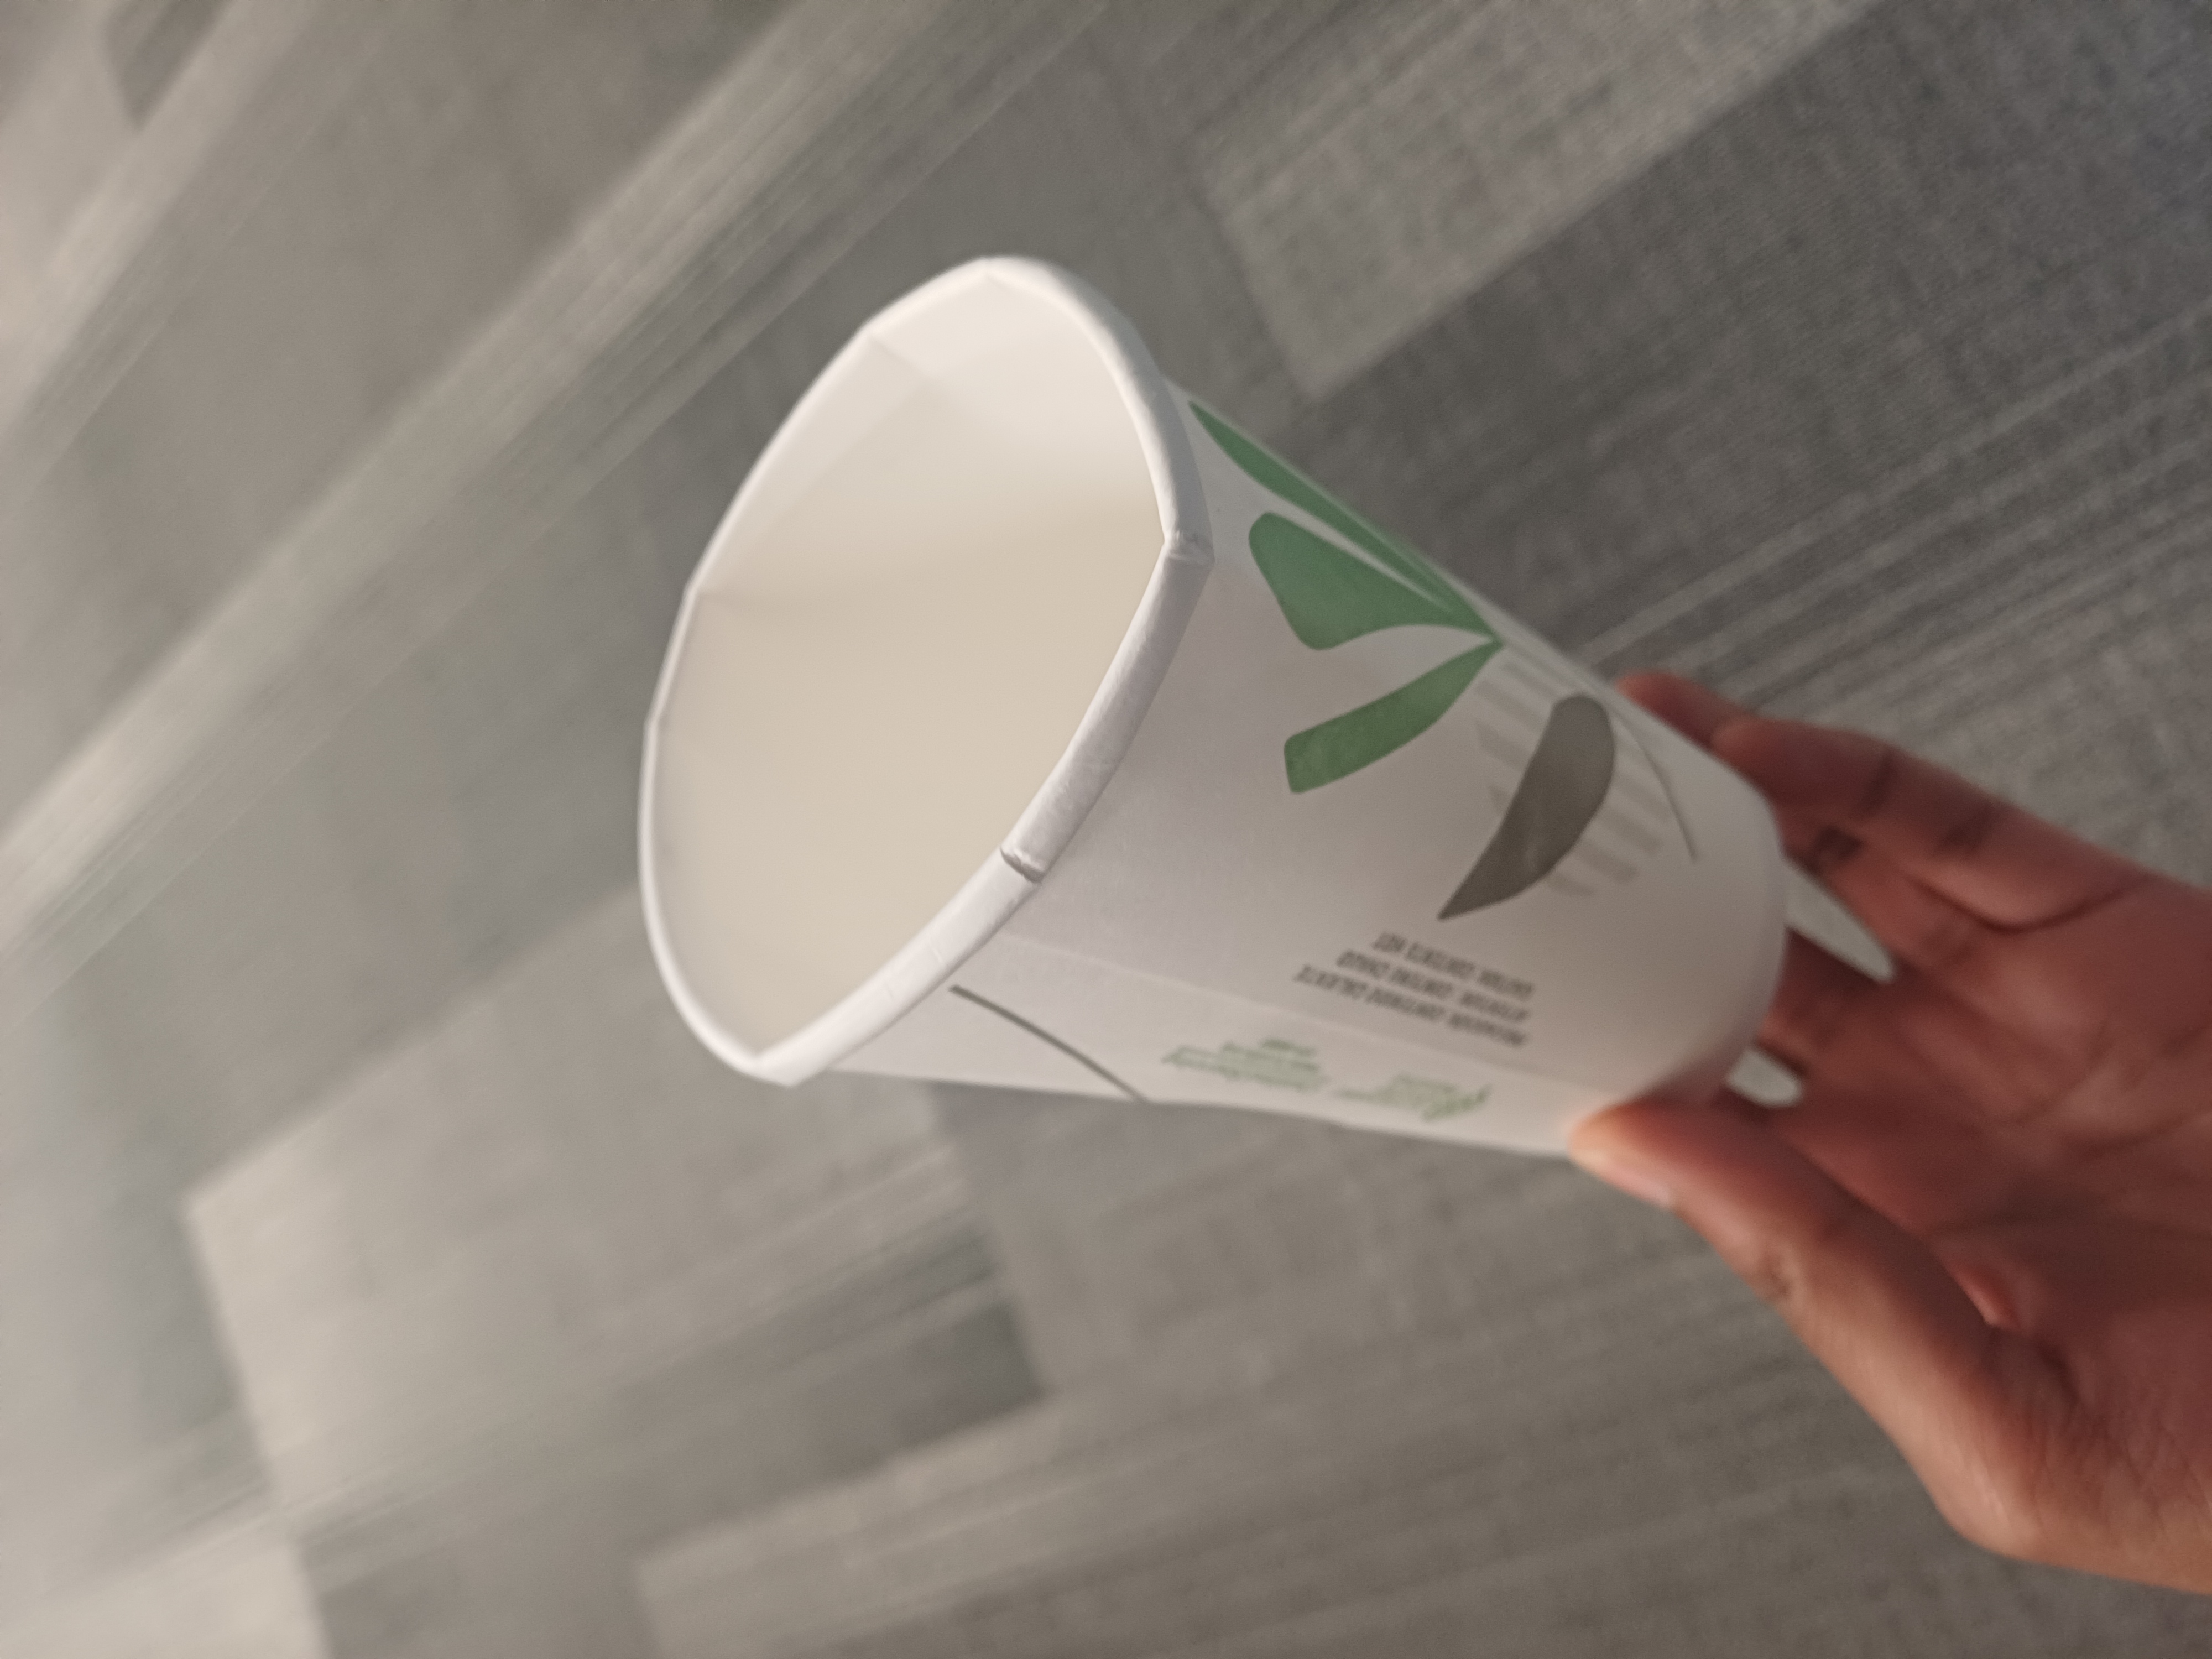
Label: cups